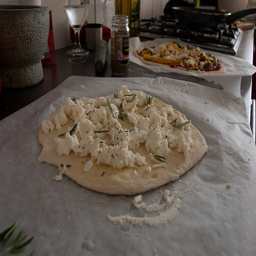
An unfinished pizza is sitting on the counter.
A raw pizza with toppings on a paper
A pizza sitting on top of a table covered in toppings.
A pizza that is in the process of being completed.
a couple of pizzas that are on a table